Pontiac Firebird

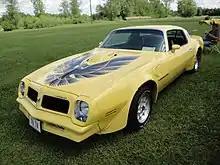
1976 Pontiac Trans Am

The new Limited Edition Trans Am on offer was a new iteration of the Y85 Turbo Trans Am Pace Car for the Daytona 500 race series. Instead of the grey/oyster and white color scheme from the year prior, the 1981 Pace Car featured a black and white two-tone exterior accompanied by a deluxe black and red Recaro interior with embroidered Firebirds stitched into the door panels and rear seat. It was the first production General Motors car to feature German manufactured Recaro seats and interior as factory standard equipment, however, Pontiac had used Recaro seats in prototype vehicles such as the 1978-79 Kammaback K-Type station wagon Trans Ams, as well as many dealers and tuner companies installing Recaro seats, such as DKM in the Macho Trans Ams and VSE in the Fire Ams. The Y85 for 1981 was limited to a smaller 2,000 units, and like with the Y85 in 1980, many options on the car were still extra on top of the large base cost of the Pace Car. It came standard with a Delco digital ETR AM/FM Stereo with inbuilt cassette, with an option to credit this stereo for a Delco AM/FM Stereo with inbuilt 40 channel CB radio.